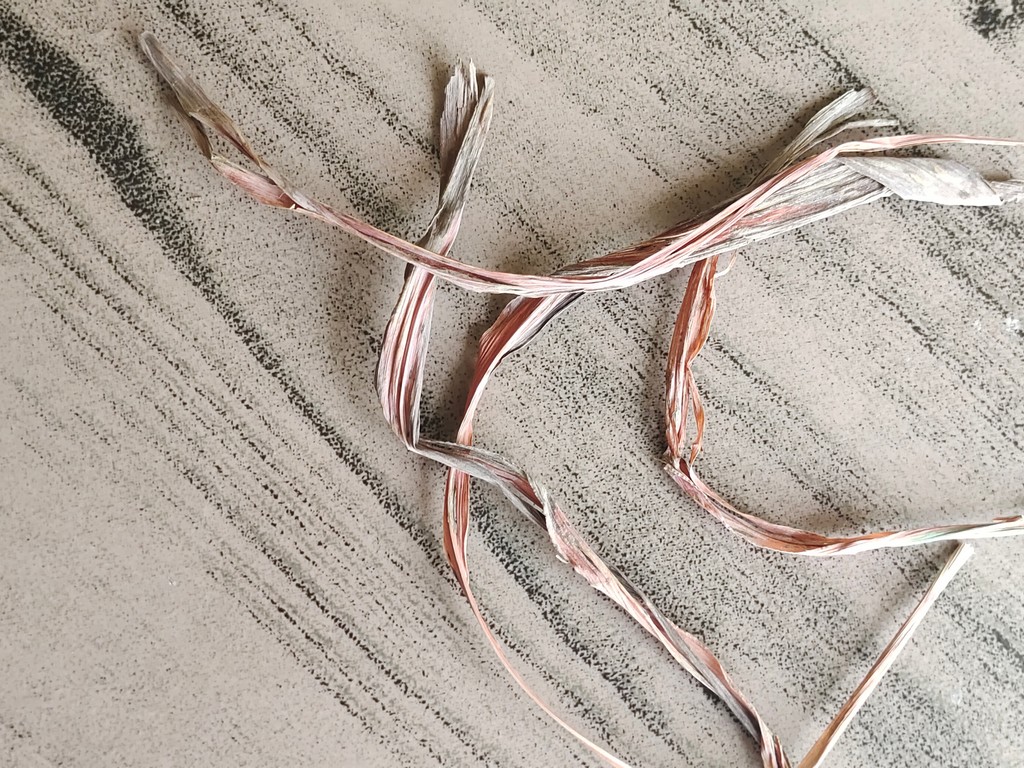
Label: Dried